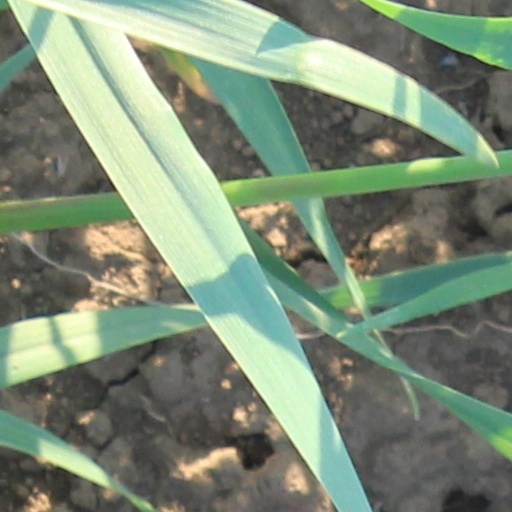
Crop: wheat